Chicana feminism

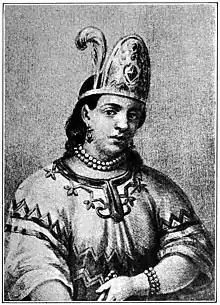
The figure of Malintzin has been used in Chicano and Mexican communities as a symbol to suppress women's liberation, by framing feminism or sexual expression as inherently traitorous.

The Brown Berets were a youth group that took on a more militant approach to organizing for the Mexican-American community formed in California in the late 1960s. They heavily valued strong bonds between women, stating that women Berets must acknowledge other women in the organization as "hermanas en la lucha" and encouraging them to stand together. Membership in the Brown Berets helped to give Chicanas autonomy, and the ability to express their own political views without fear. An important Chicana in the Brown Berets was Gloria Arellanes, the only female minister of the Brown Berets.